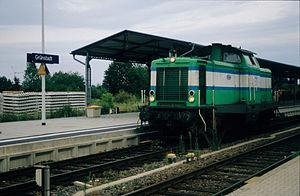
Grünstadt est une ville de l'arrondissement de Bad Dürkheim dans le Land de Rhénanie-Palatinat, en Allemagne. La ville de Grünstadt est considérée comme le centre géographique du Leininger Land.
La Pfälzische Nordbahn est une ligne de chemins de fer reliant Neustadt an der Weinstraße à Monsheim via Grünstadt. Elle fut construite en trois étapes de 1865 à 1873.